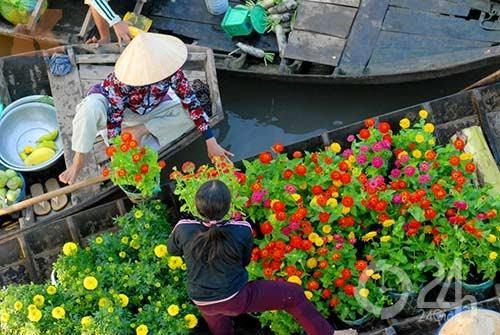
có hai người phụ nữ đang trao đổi hàng hoá ở trên sông